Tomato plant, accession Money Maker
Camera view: tilt-top (135 deg); turntable rotation: 0 degrees
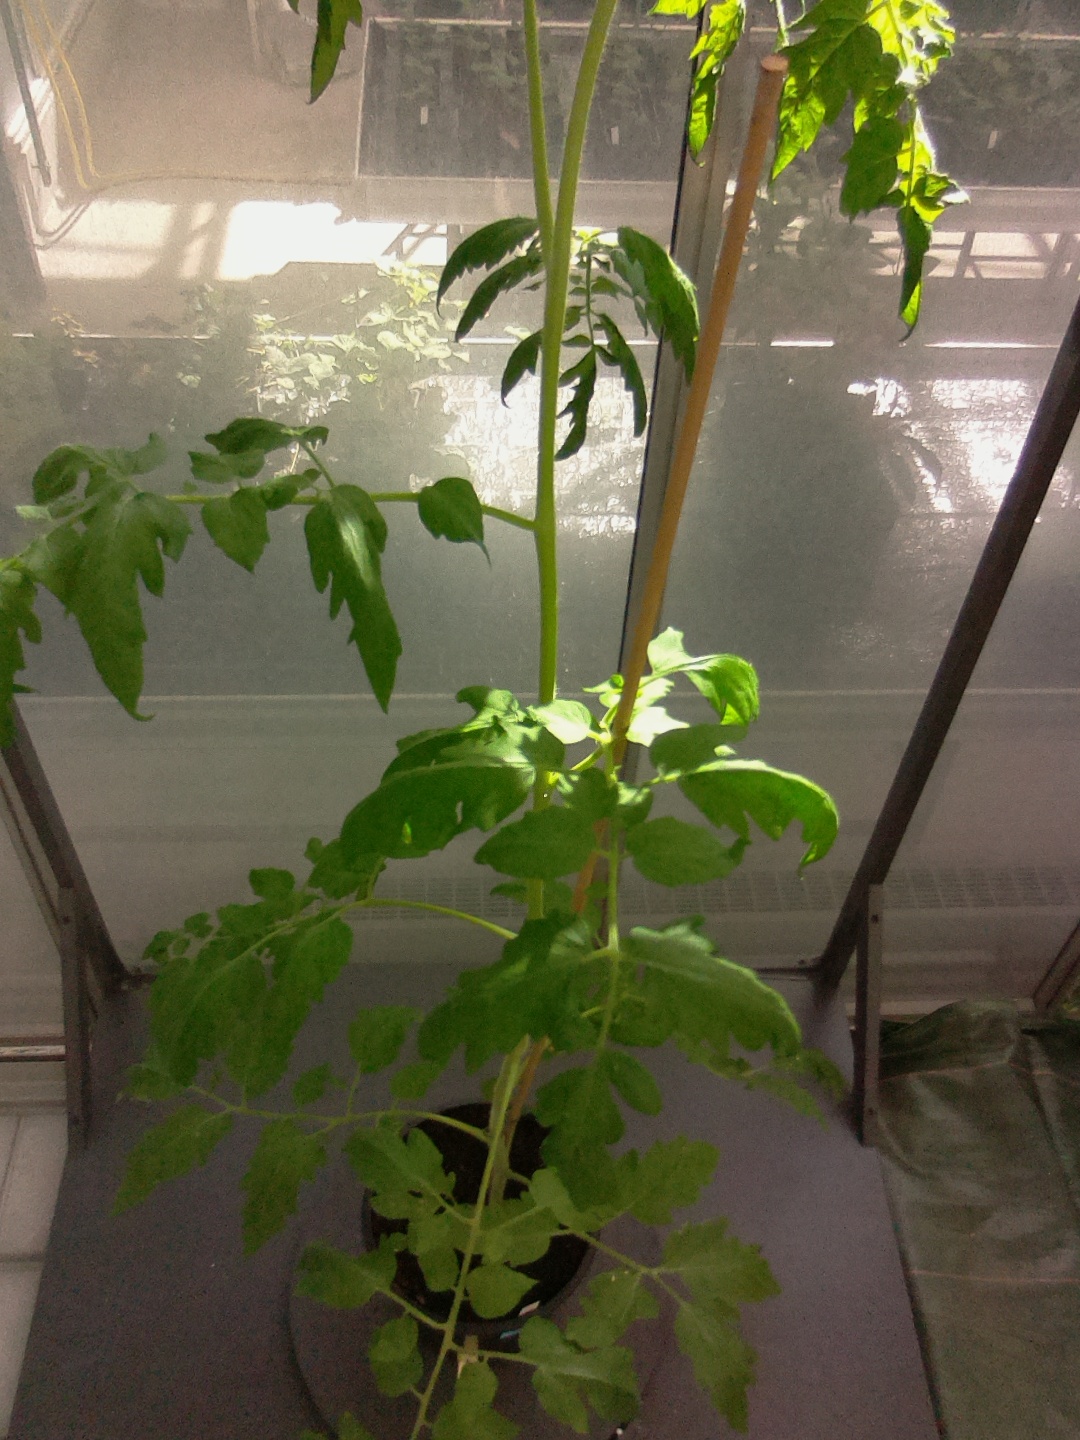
BBCH growth stage 52: 2 inflorescences visible